22nd Battalion (French Canadian), CEF

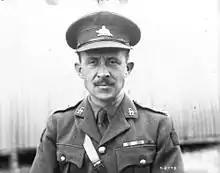
Lieutenant-Colonel Thomas-Louis Tremblay, Officer Commanding, 22nd (French Canadian) Battalion, Canadian Expeditionary Force, June 1918

Two members of the 22nd Battalion were awarded the Victoria Cross: Corporal Joseph Kaeble was posthumously awarded the Victoria Cross for his actions on 8 June 1918 at Neuville-Vitasse, France, and Lieutenant Jean Brillant was posthumously awarded the Victoria Cross for his actions on 8 and 9 August 1918 east of Méharicourt, France, during the Battle of Amiens.